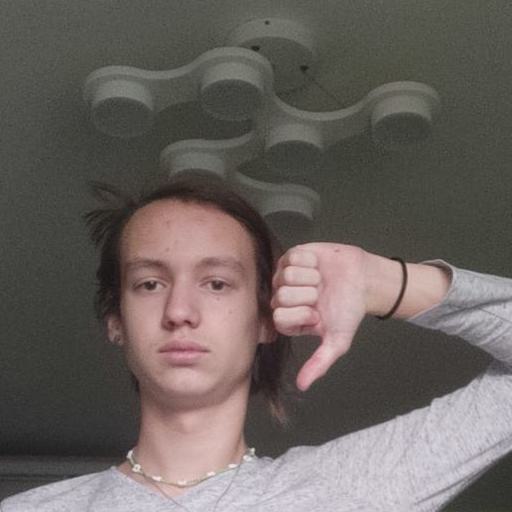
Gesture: dislike